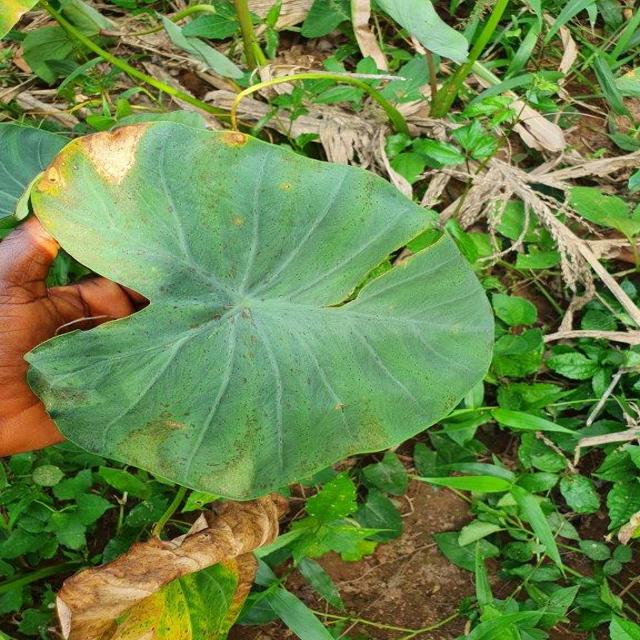
Label: Mid_Blight